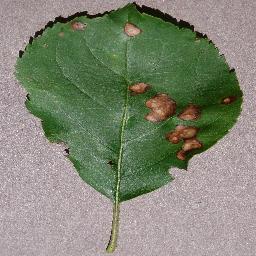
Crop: apple
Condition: black_rot